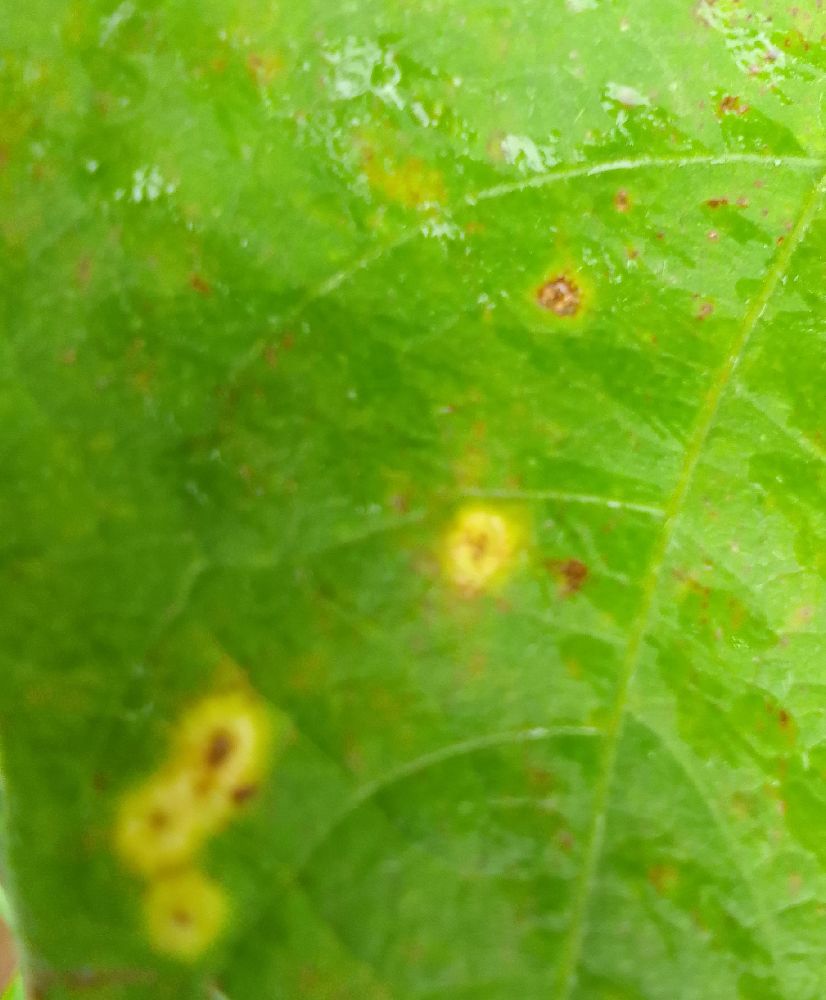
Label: rust